Katherine Horny

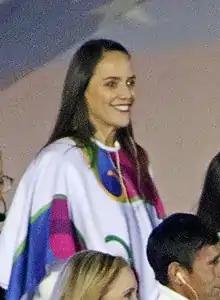
Katherine Horny

Katherine Horny (born 11 November 1969) is a former volleyball player from Peru who played for the Peruvian women's national volleyball team. She won a silver medal at the 1988 Seoul Summer Olympics in Seoul. She was a middle blocker.